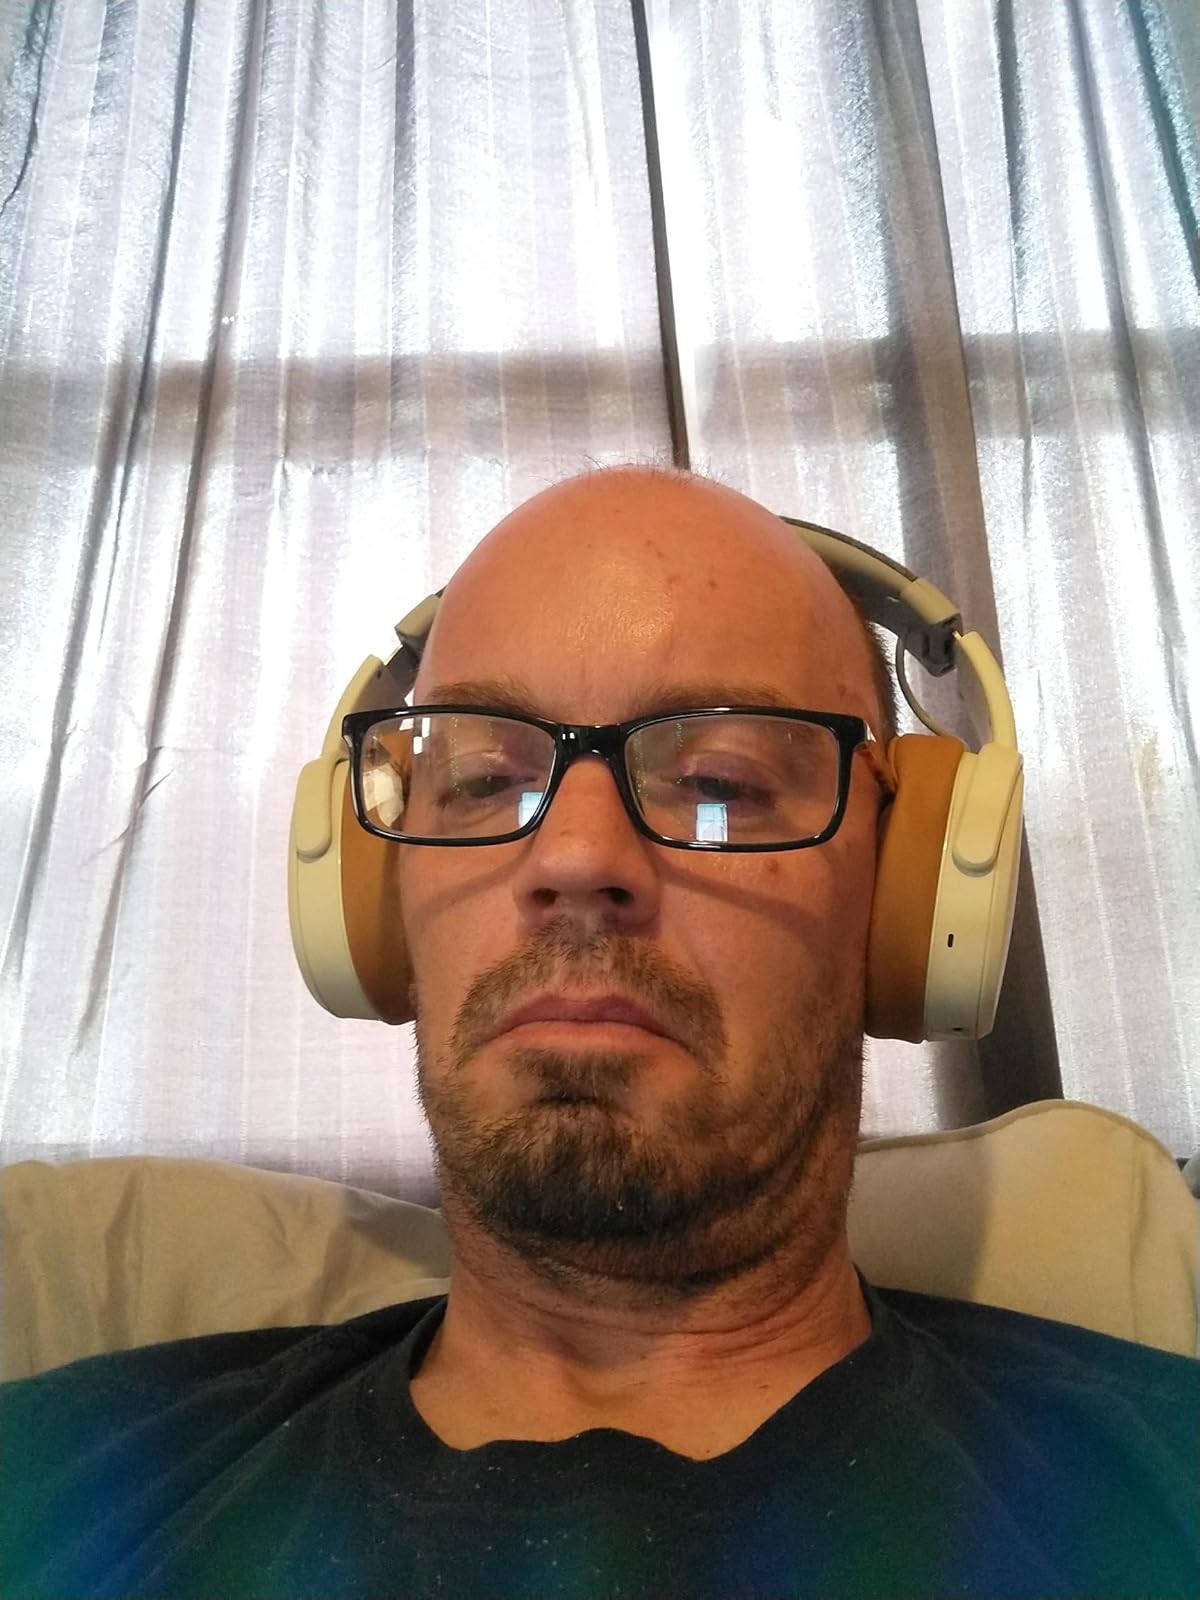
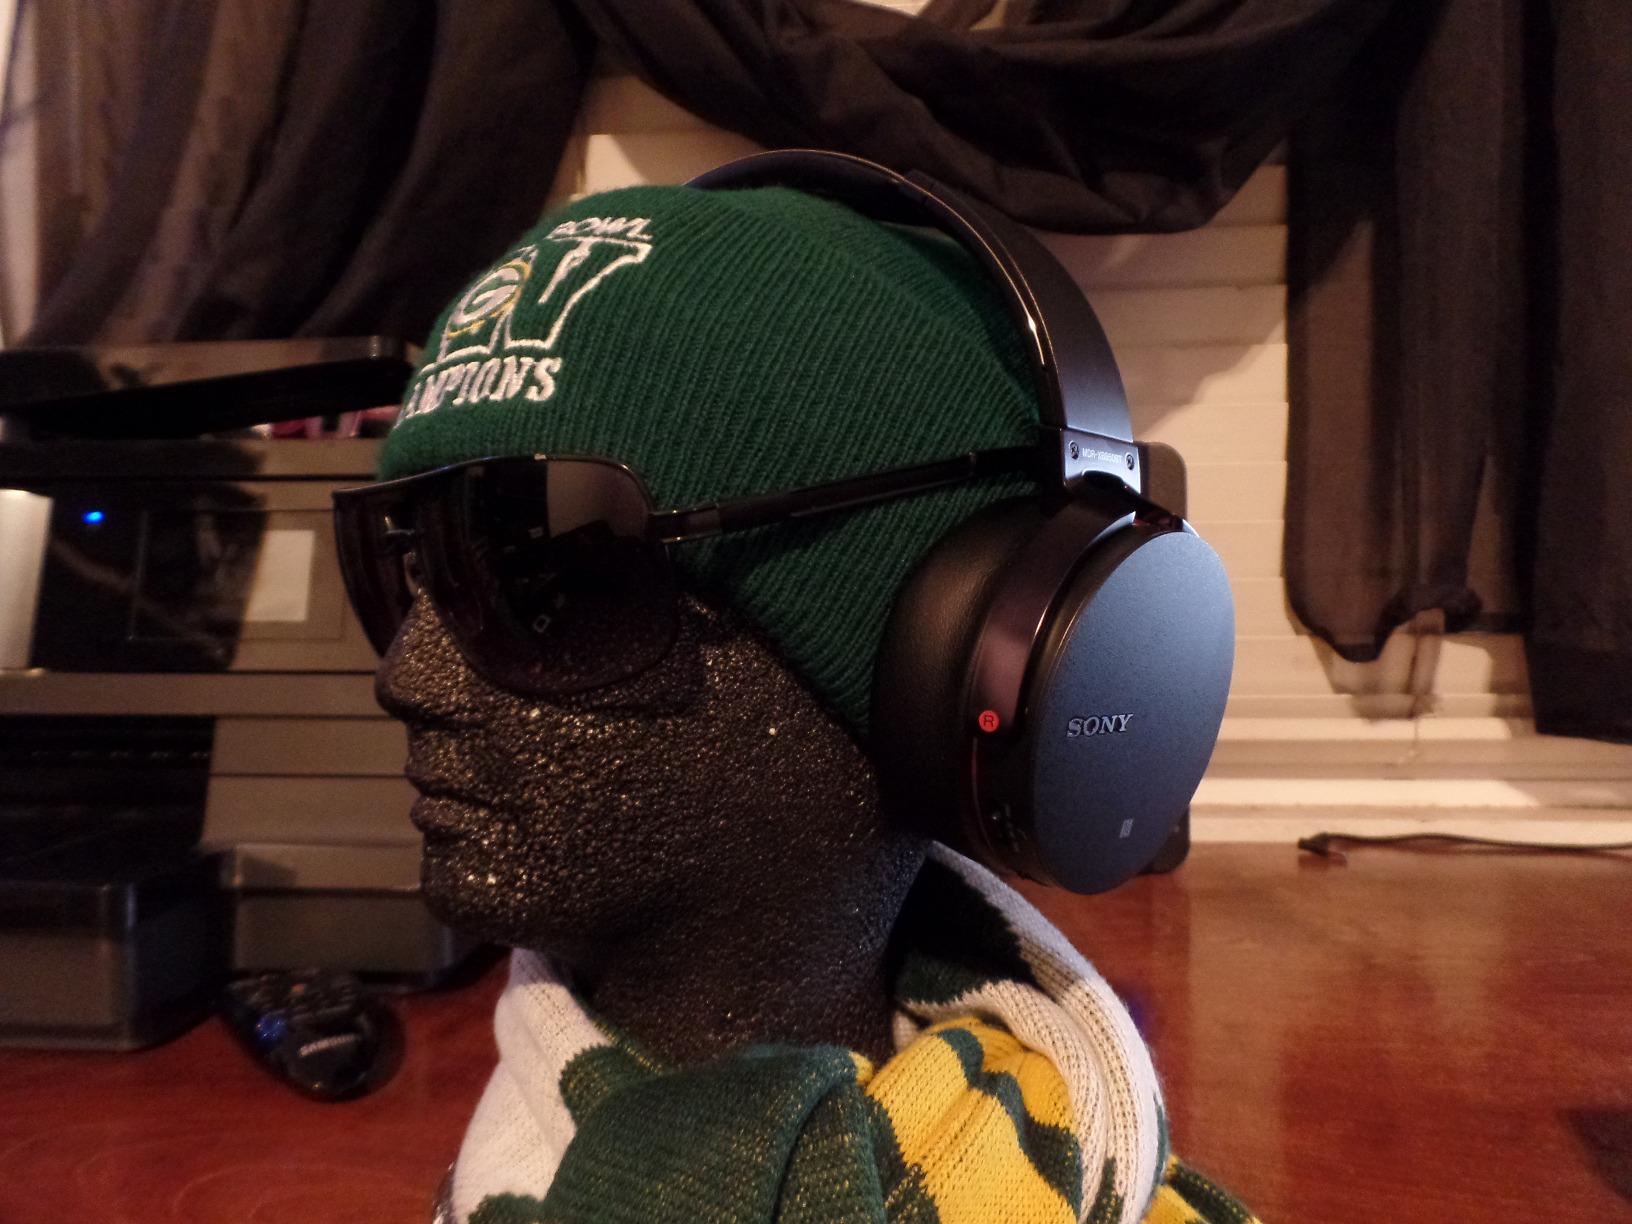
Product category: headphones
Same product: no